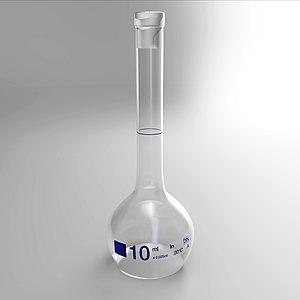
Une fiole jaugée est un instrument de verrerie utilisé dans un laboratoire de chimie destiné à préparer des solutions de titre précis, par exemple des solutions étalons. Une fiole jaugée est étalonnée pour contenir un volume précis de liquide. La précision de la fiole jaugée est mentionnée sur la pièce.